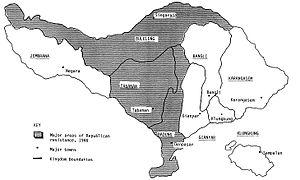
I Gusti Ngurah Rai est un Héros national d'Indonésie. Lieutenant-colonel commandant les forces armées indonésiennes à Bali contre les Néerlandais durant la Guerre d'indépendance indonésienne, il fut tué lors de la bataille de Margarana.